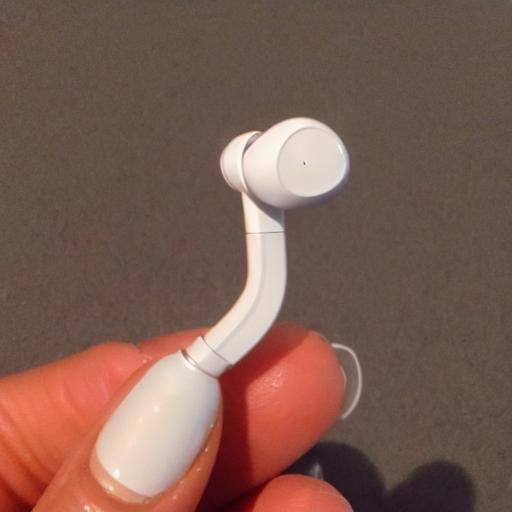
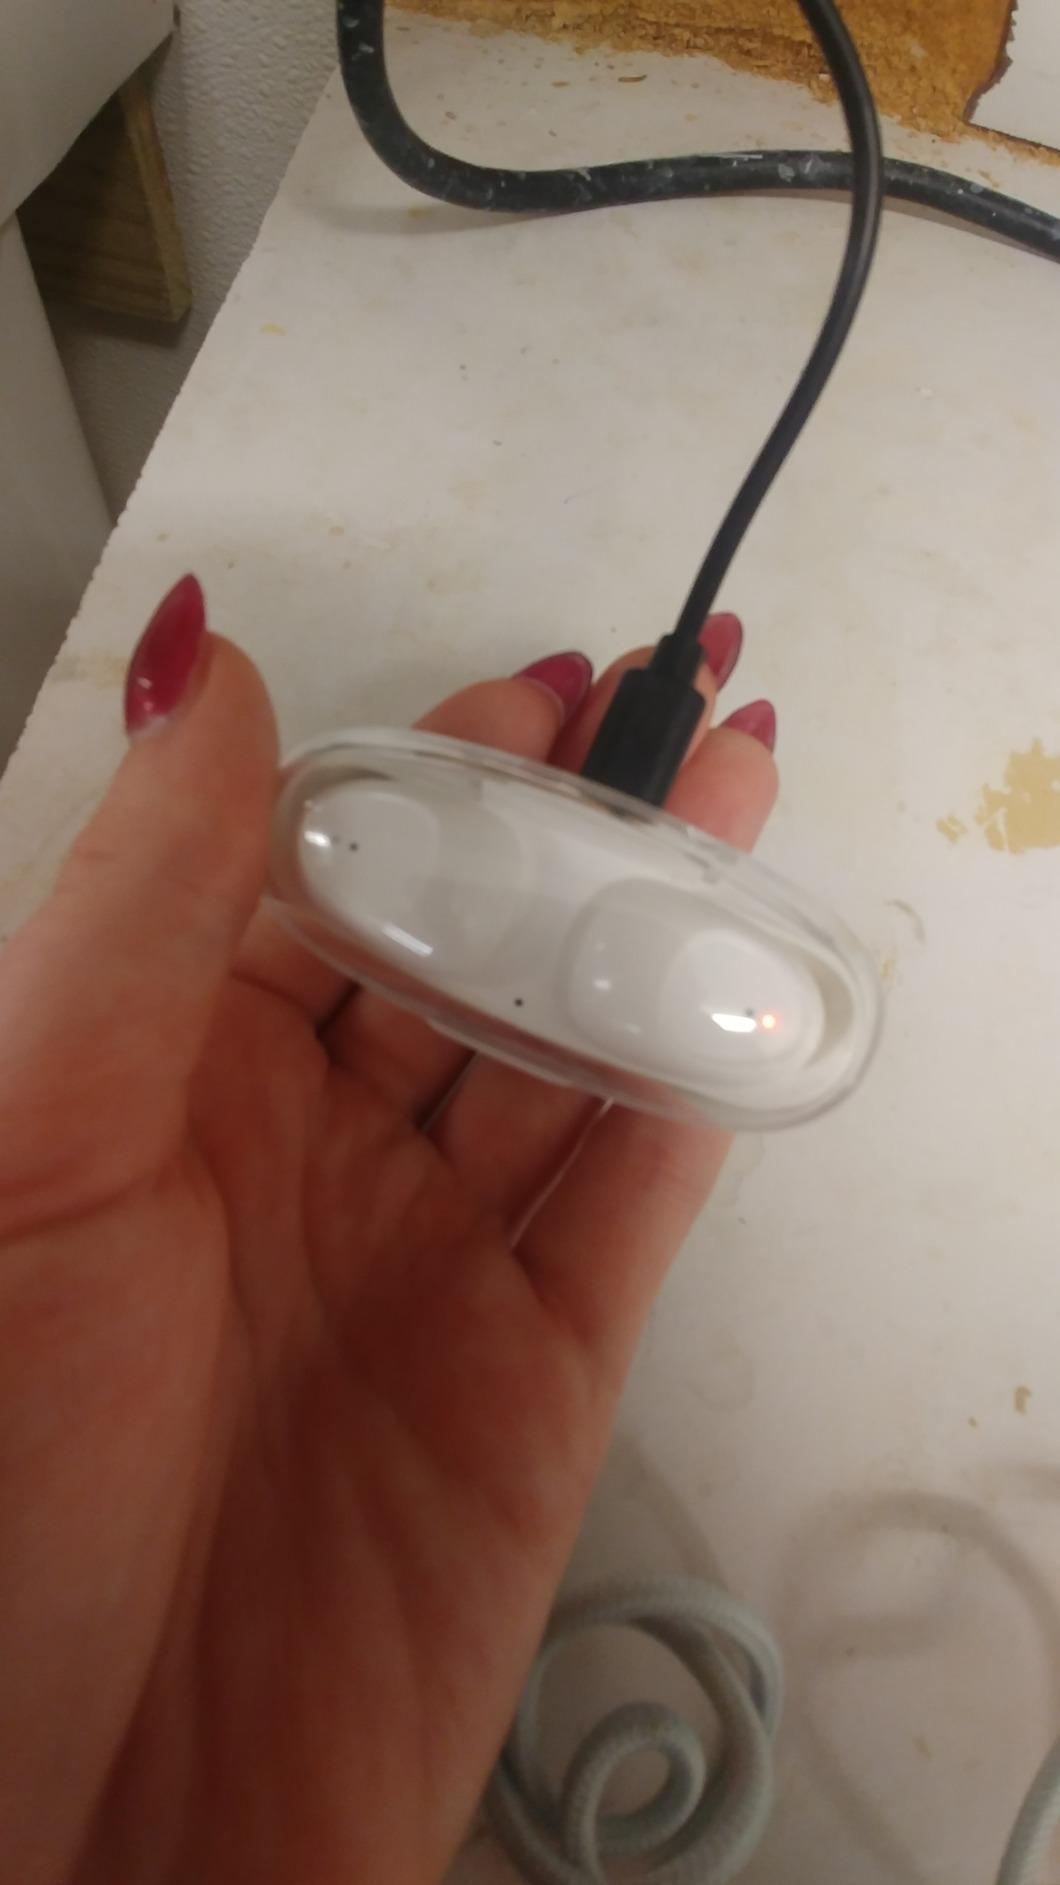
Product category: earbuds
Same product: no